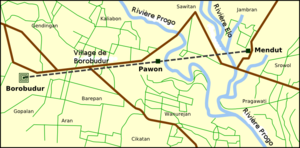
Localisation des villages de Borobudur, Mendut
Le temple de Mendut ou Candi Mendut est un temple bouddhiste construit au IXᵉ siècle par la dynastie javanaise des Sailendra. Il est situé à 3 kilomètres à l'est du temple de Borobudur dans le centre de l'île de Java en Indonésie.
Le temple de Pawon ou Candi Pawon est un temple bouddhiste situé à 1,5 kilomètre à l'ouest du temple de Mendut et à l'est de celui de Borobudur dans le centre de l'île de Java en Indonésie. Pawon est situé au centre exact d'une ligne droite allant de Borobudur à Mendut.
Le temple de Borobudur est une importante construction bouddhiste, bâtie aux VIIIᵉ et IXᵉ siècles à l’époque de la dynastie Sailendra dans le centre de l’île de Java en Indonésie.